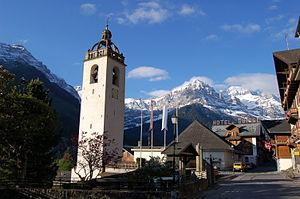
Clocher de l'église de Champéry
La 65ᵉ édition du Critérium du Dauphiné se déroule du 2 au 9 juin 2013. C'est la 16ᵉ épreuve du calendrier World Tour de l'année.